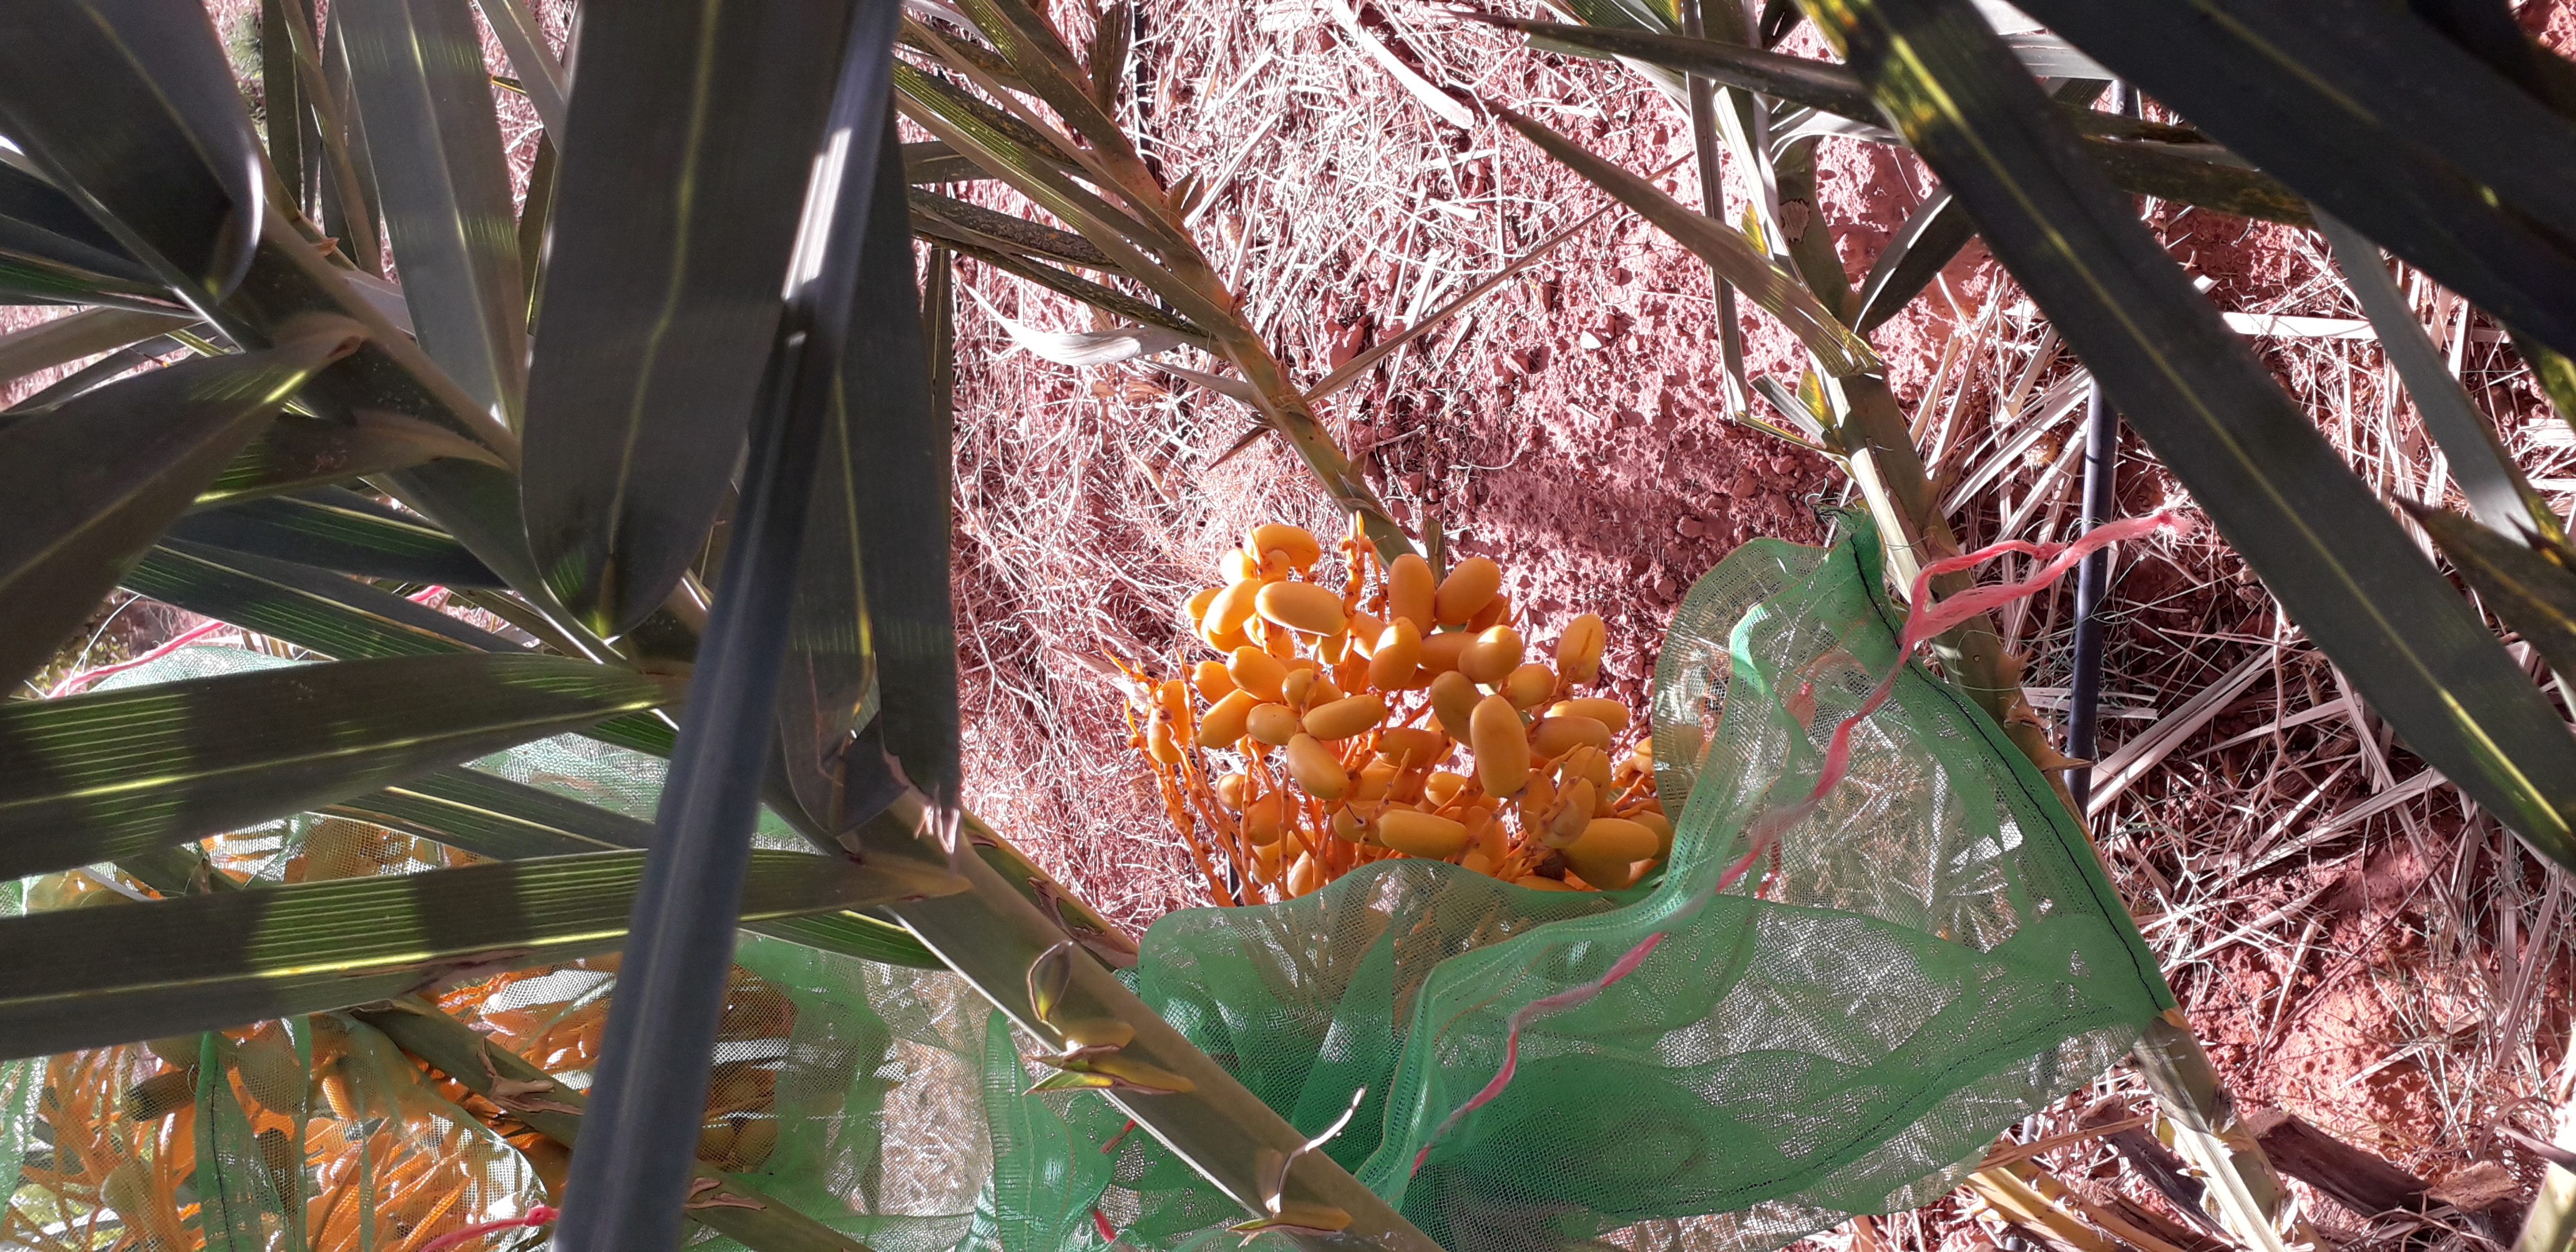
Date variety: kholt